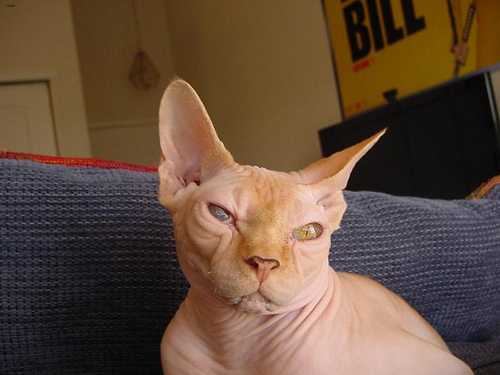
Animal: cat
Breed: sphynx